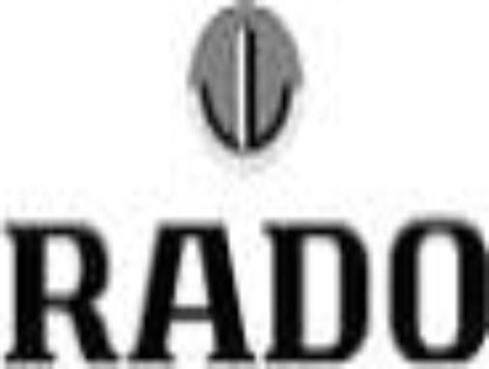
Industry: Clothes